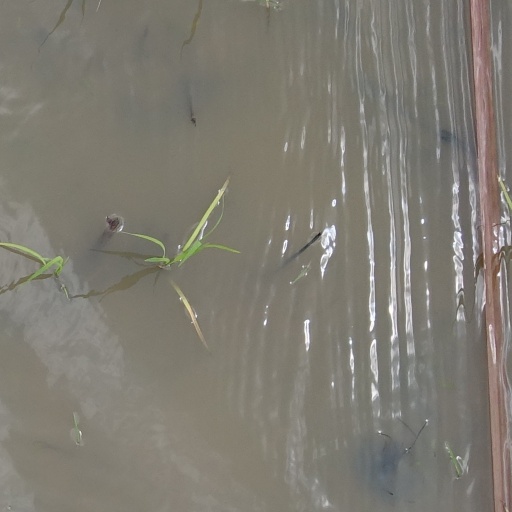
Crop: rice